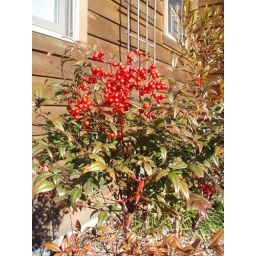
This is the most colorful plant in our yard right now.